Iranian cuisine

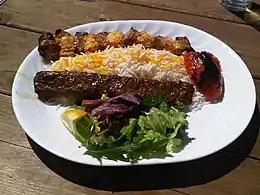
Chelow kabab is considered to be the national dish of Iran.

Iranian cuisine comprises the culinary traditions of Iran. Due to the historically common usage of the term "Persia" to refer to Iran in the Western world, it is alternatively known as Persian cuisine, despite Persians being only one of a multitude of Iranian ethnic groups who have contributed to Iran's culinary traditions.